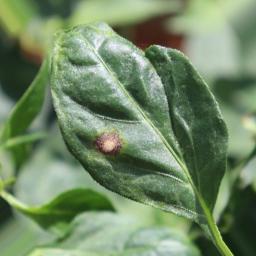
Label: cercospora